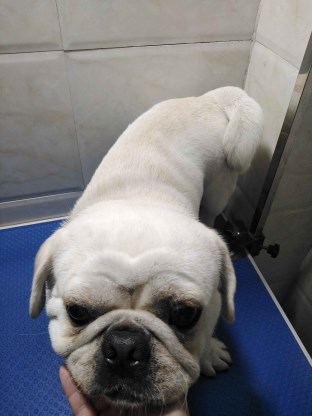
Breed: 798-n000130-pug